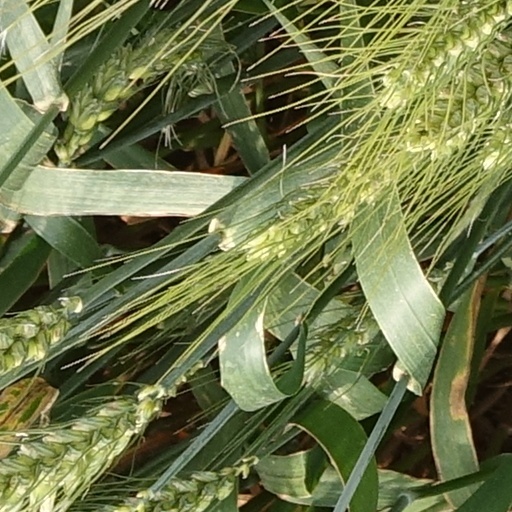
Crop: wheat